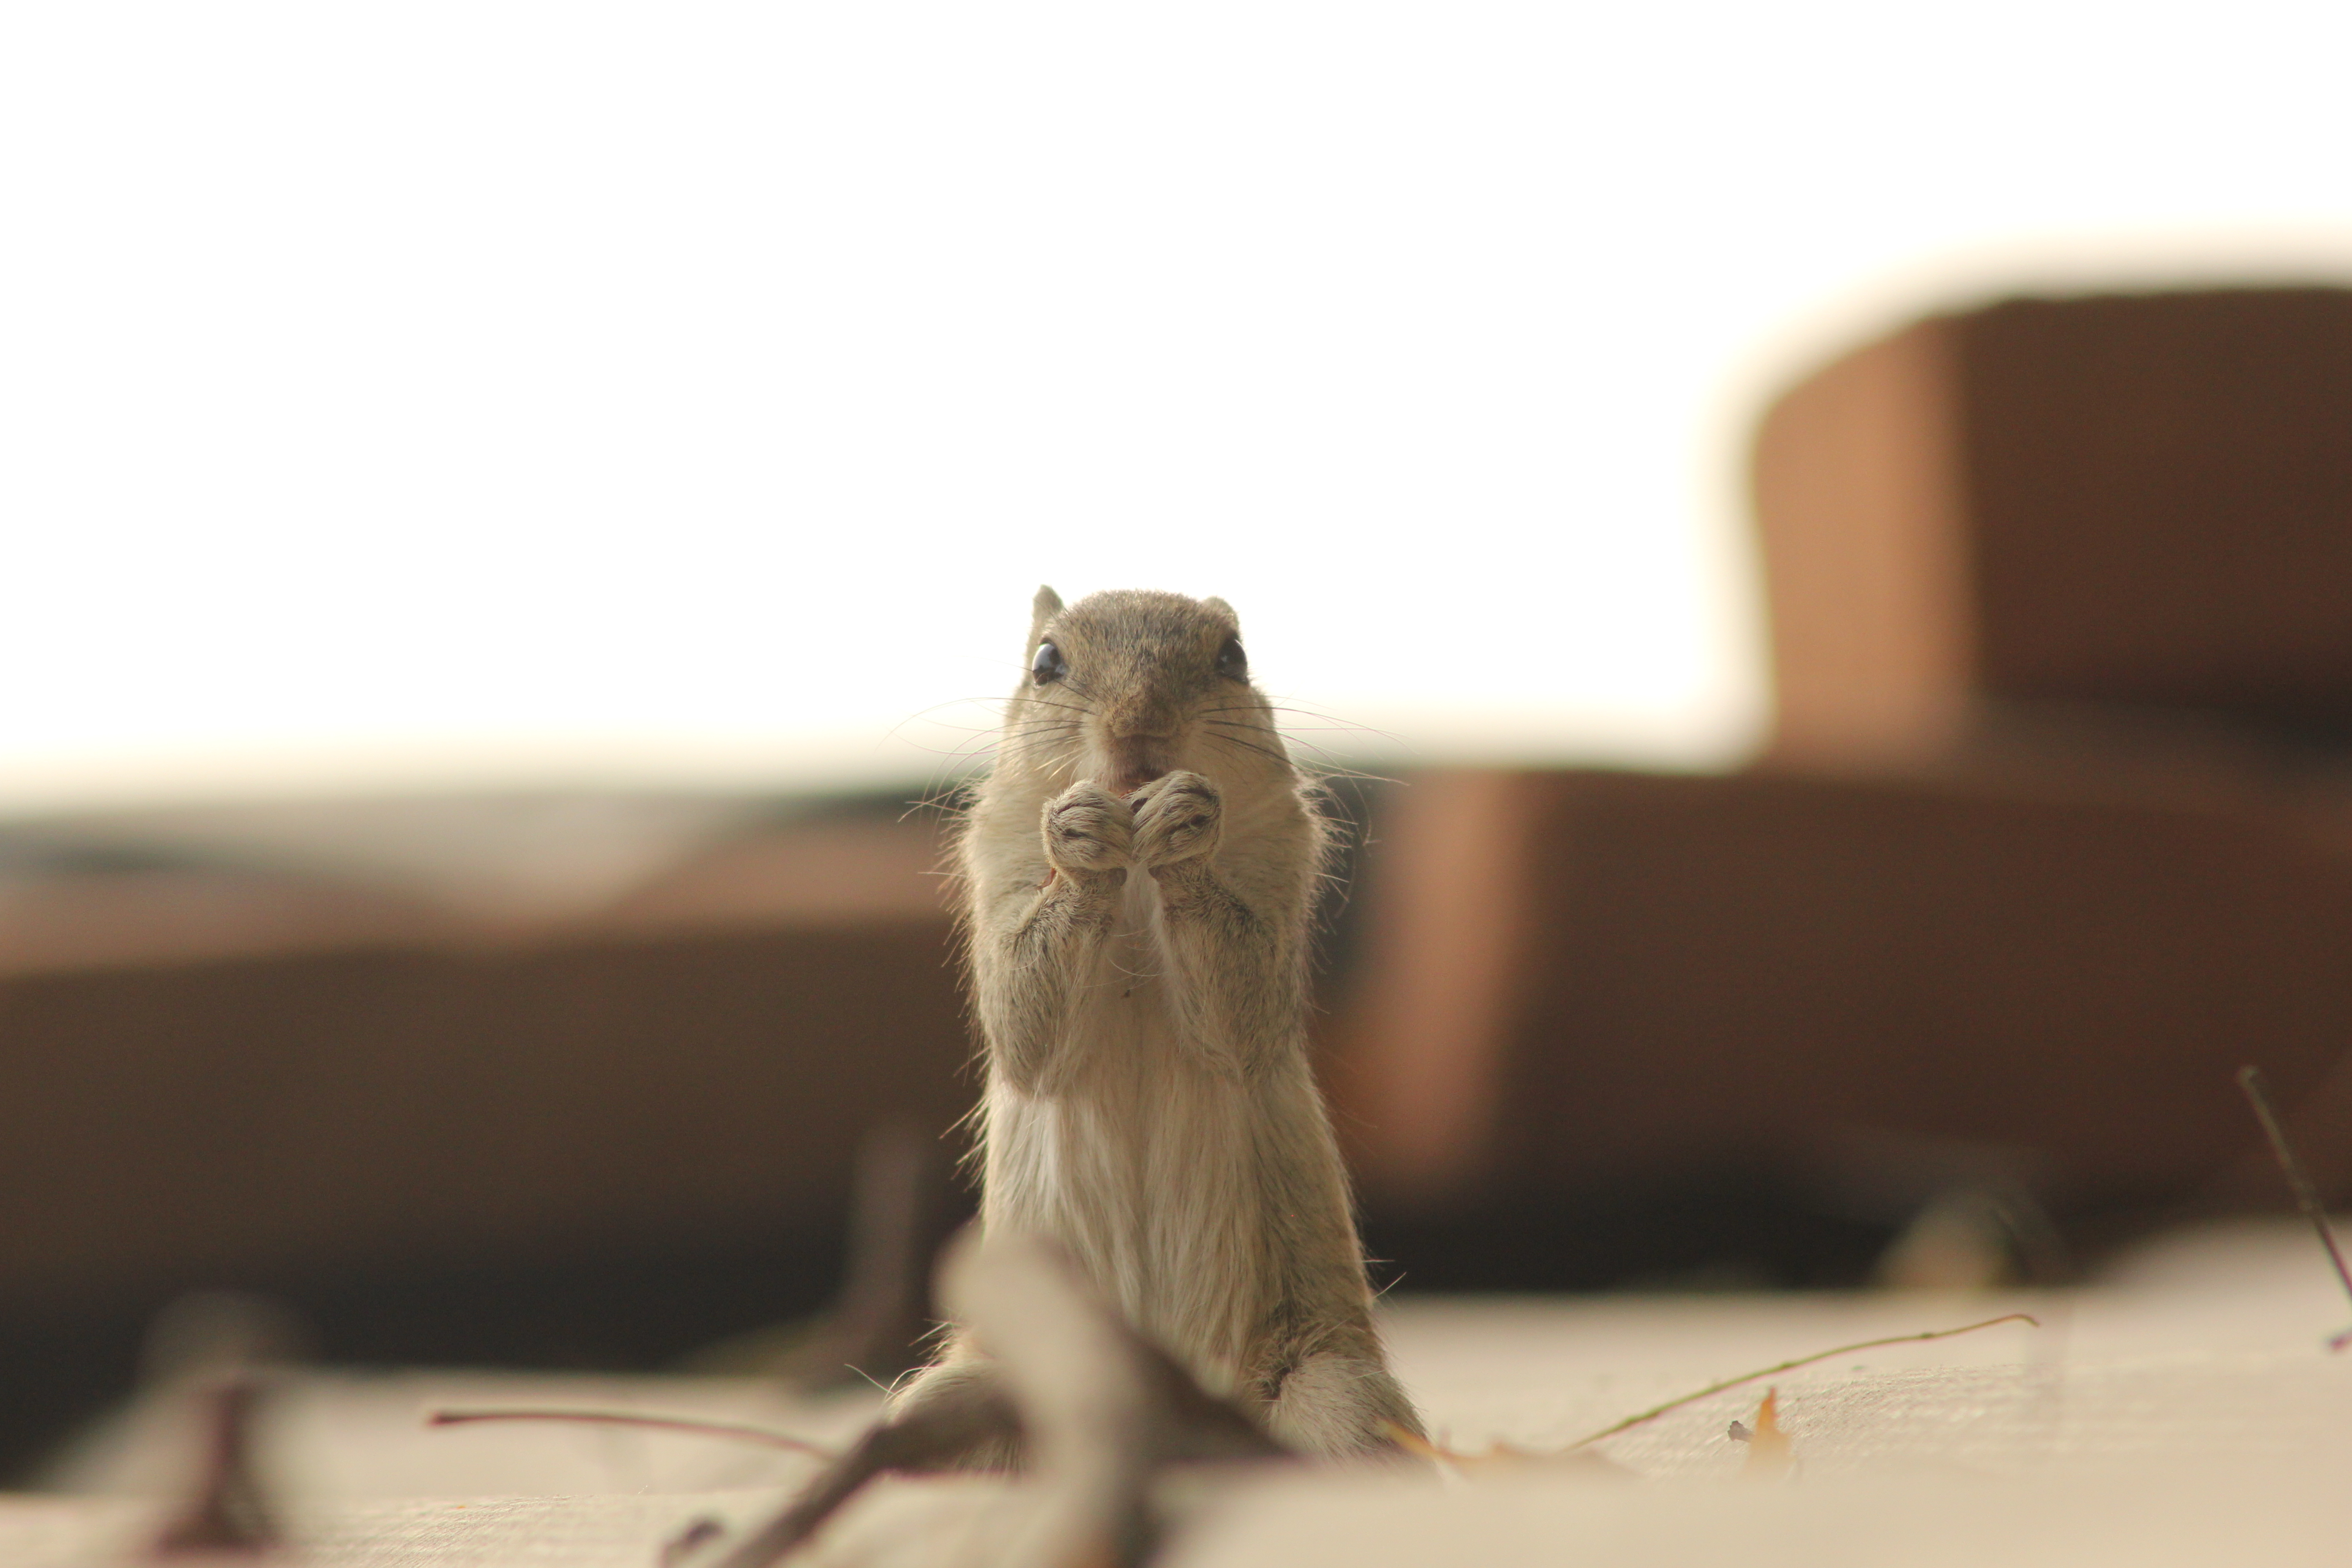
mouse, animal, mammal, squirrel, rodent, fauna, rat, whiskers, vertebrate, chipmunk, gerbil, muroidea, muridae